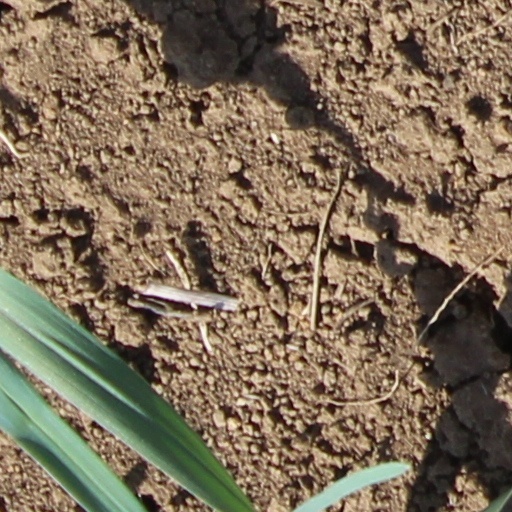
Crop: wheat